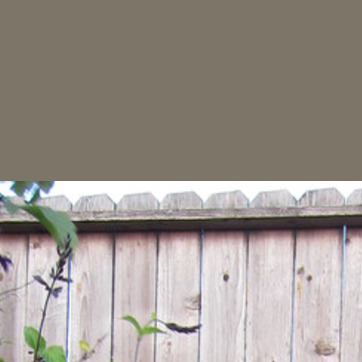
Material: sky